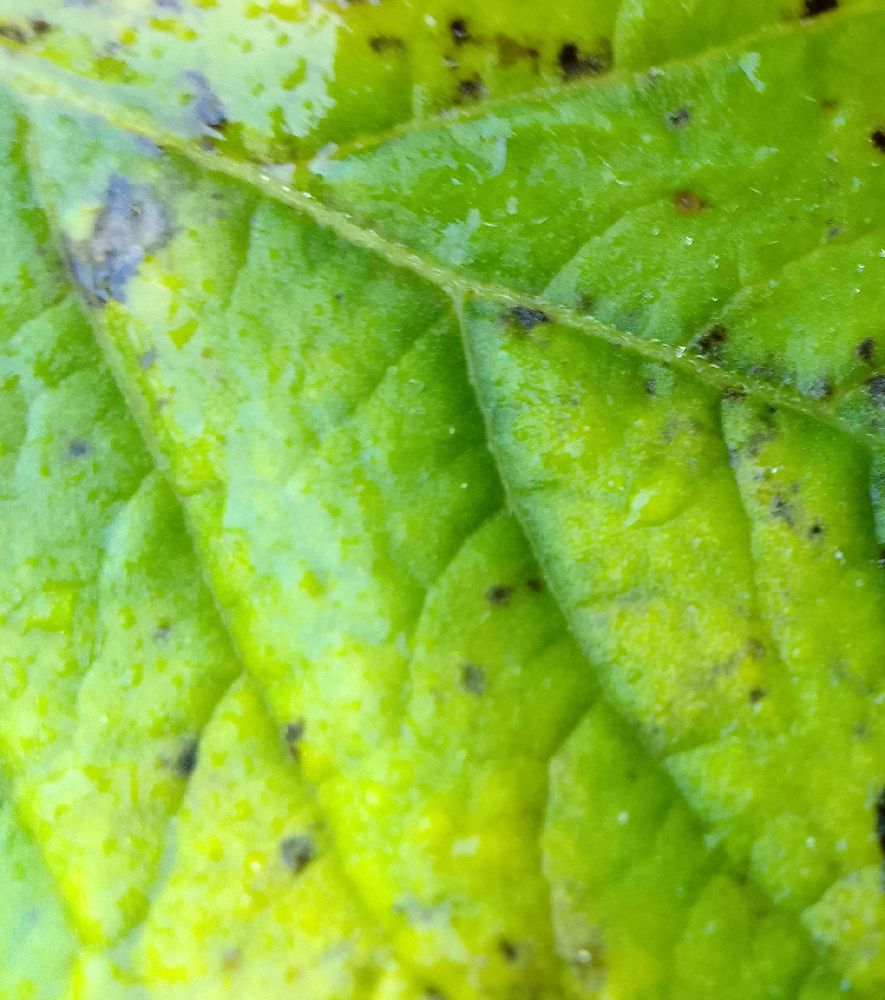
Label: Early blight